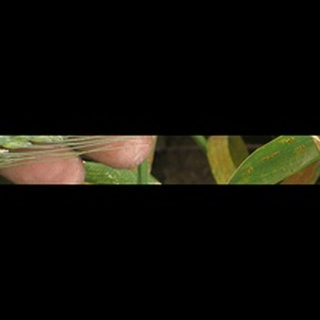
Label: wheat_brown_rust